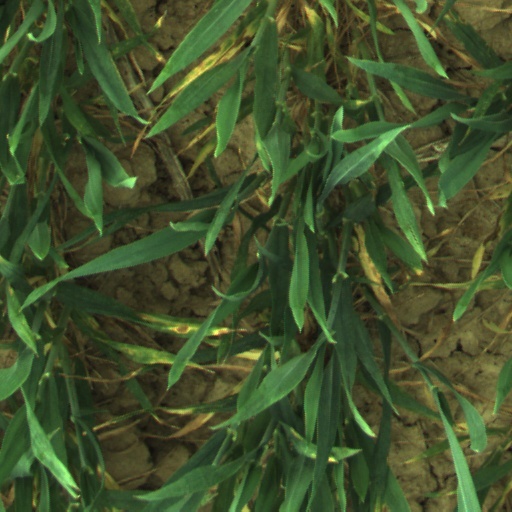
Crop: wheat